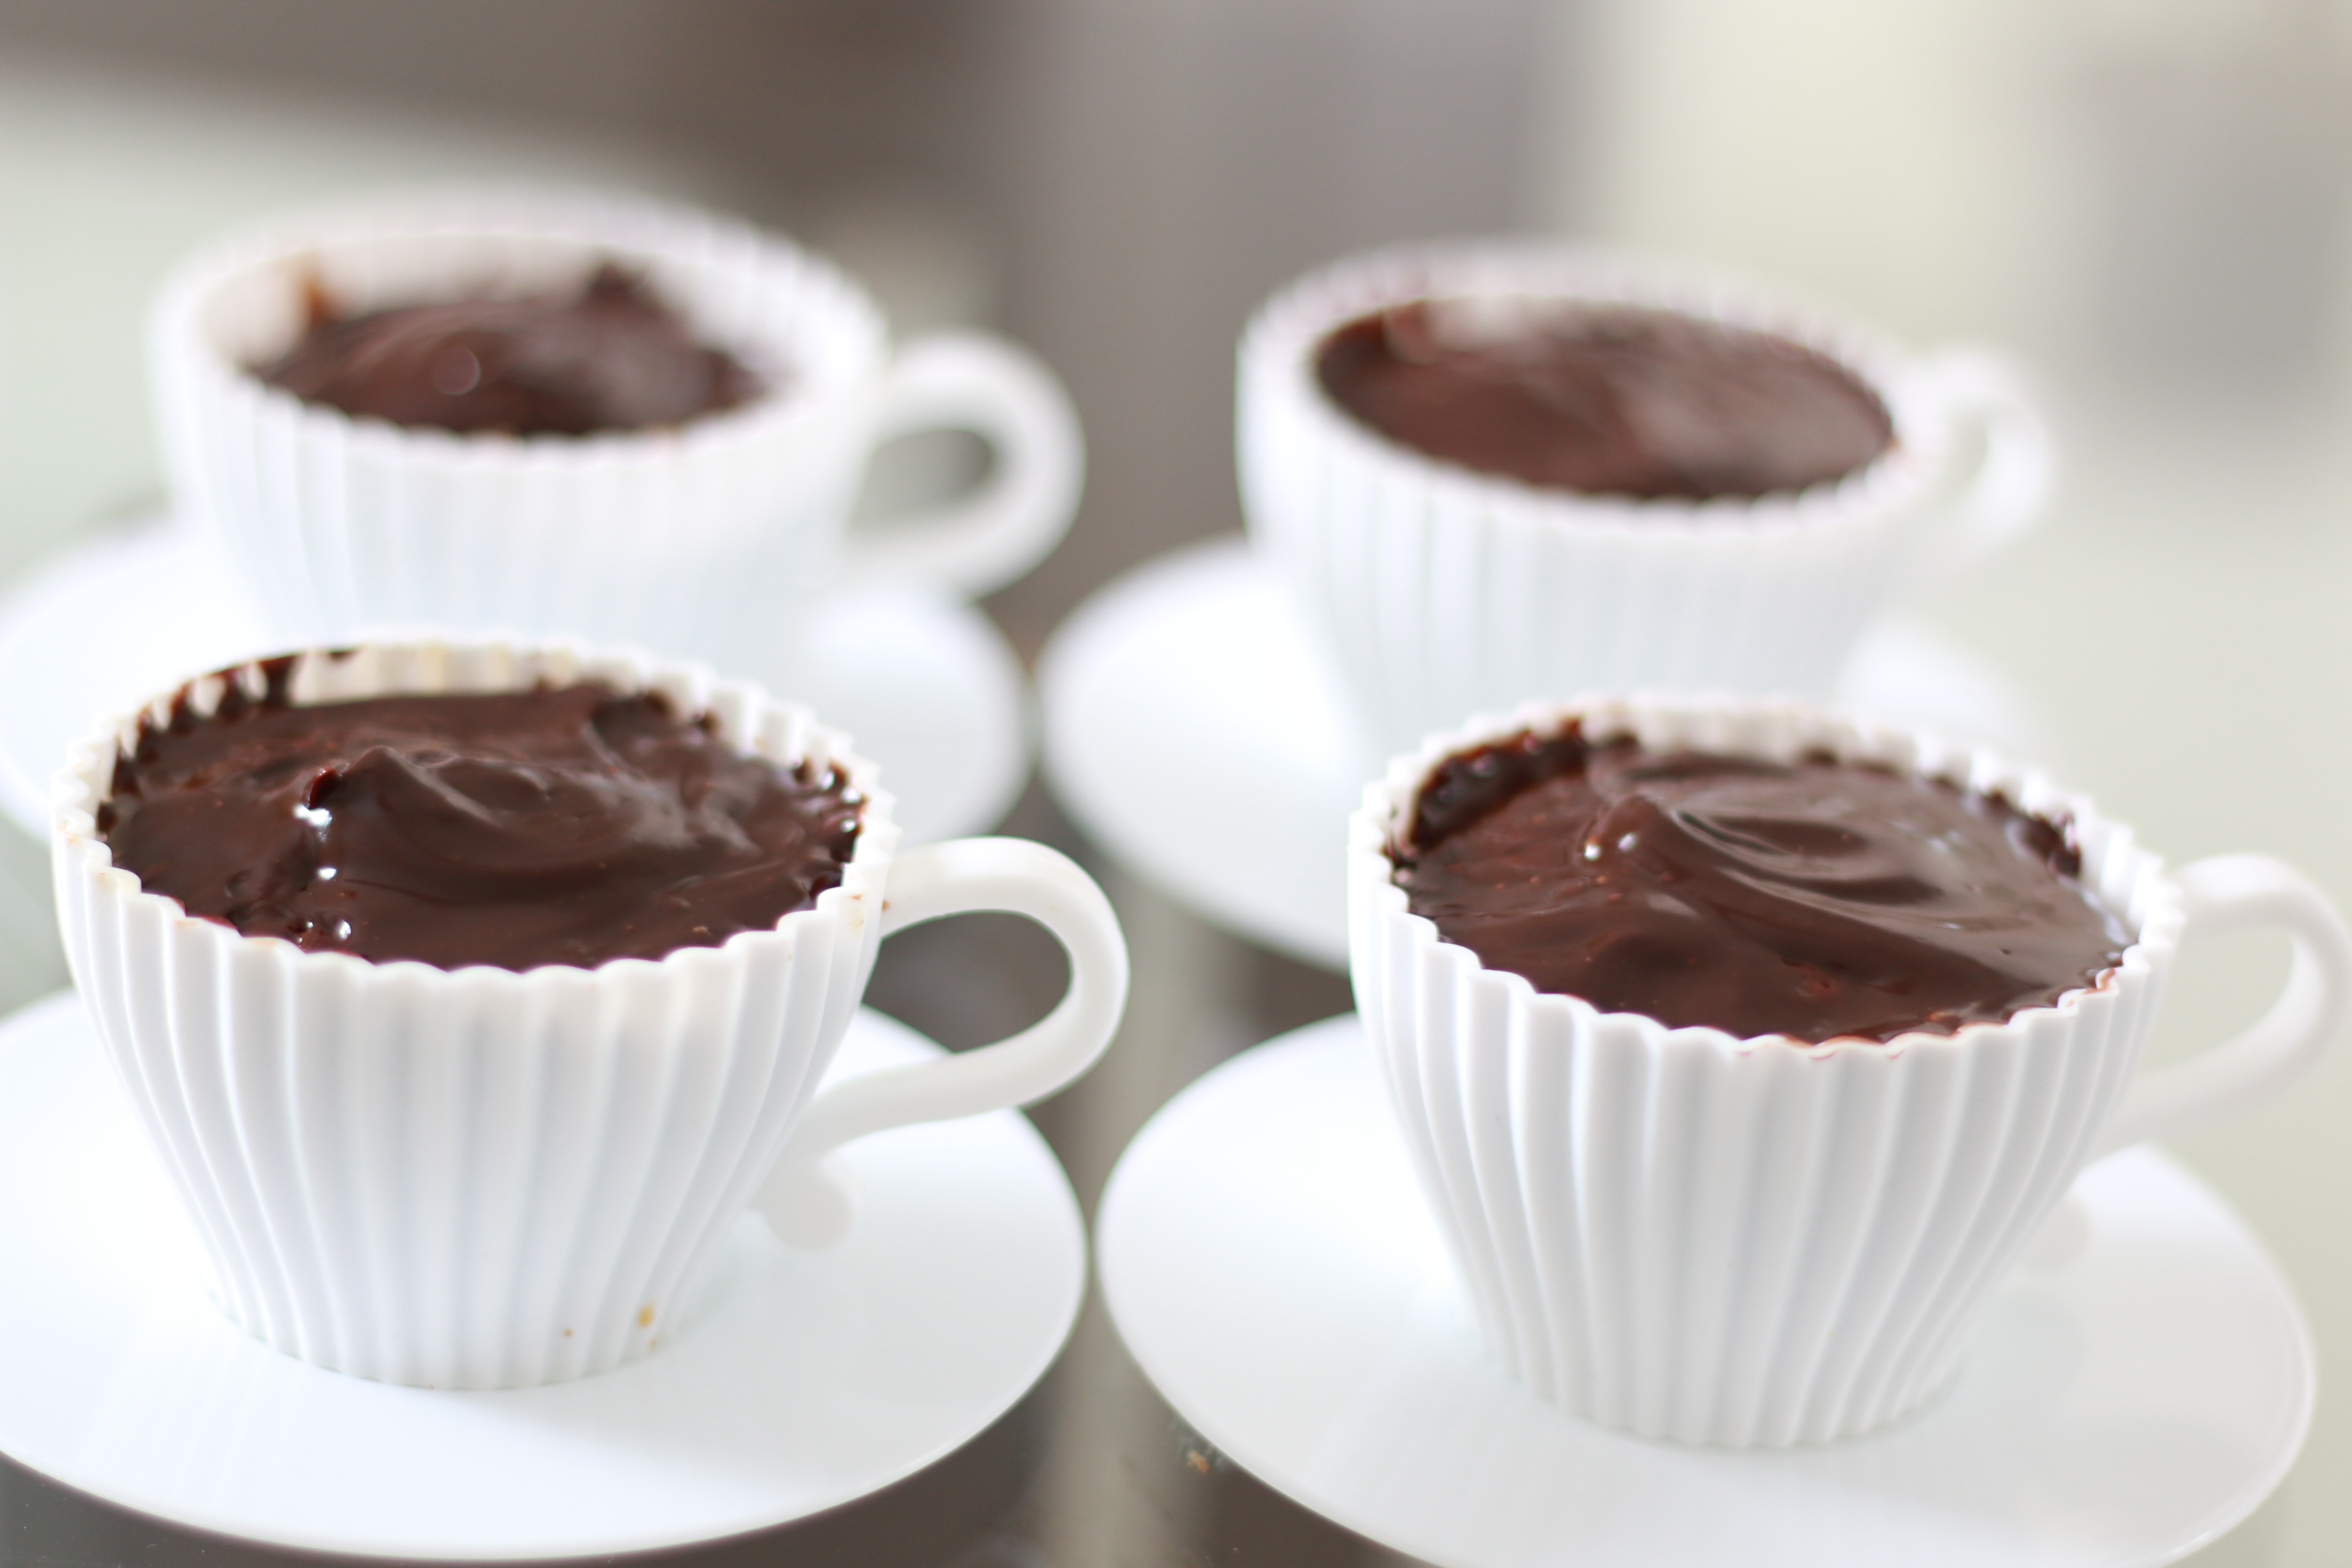
sweet, cup, food, chocolate, cupcake, baking, snack, dessert, cake, icing, flavor, chocolate cream, buttercream, peanut butter cup